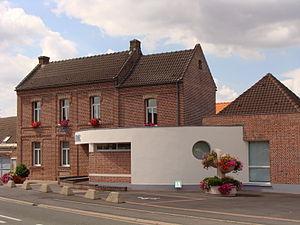
Mairie de Loffre département du Nord Franec
Loffre est une commune française, située dans le département du Nord en région Hauts-de-France.